Roseland Ballroom

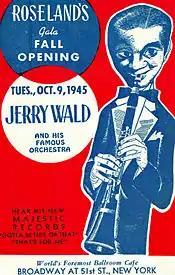
Postcard promoting the club's "Fall Opening" of October 9, 1945

The all-white, ballroom-dancing atmosphere of the club gradually changed with the ascendance in popularity of hot jazz, as played by African American bands on the New York nightclub scene. Piron's New Orleans Jazz Orchestra played the ballroom in 1924. Often, two or more orchestras alternated with one another in order to have continuous dance music. The Fletcher Henderson band played at Roseland in the 1920s and 1930s. Luis Russell, Louis Armstrong, Count Basie (with his "Roseland Shuffle"), and Chick Webb followed with their orchestras. Other major-name bandleaders who played the venue included Vincent Lopez, Harry James, Tommy Dorsey, Glenn Miller and Sonny Burke. Many big-band performances were broadcast live from Roseland by radio networks; recordings survive of several NBC broadcasts of 1940, featuring the young Ella Fitzgerald fronting the Chick Webb band.